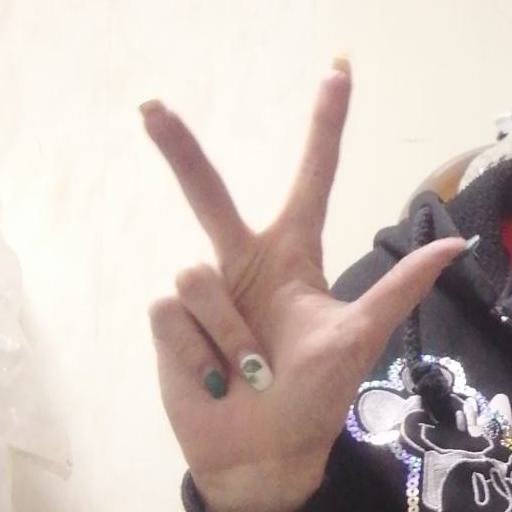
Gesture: three2